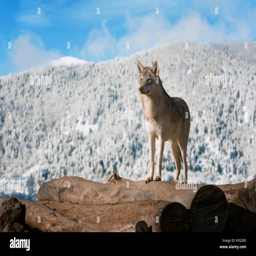
person on the woods with a snowy mountain background